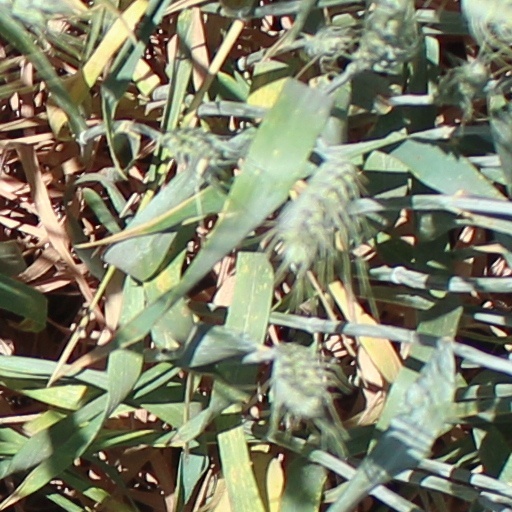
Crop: wheat